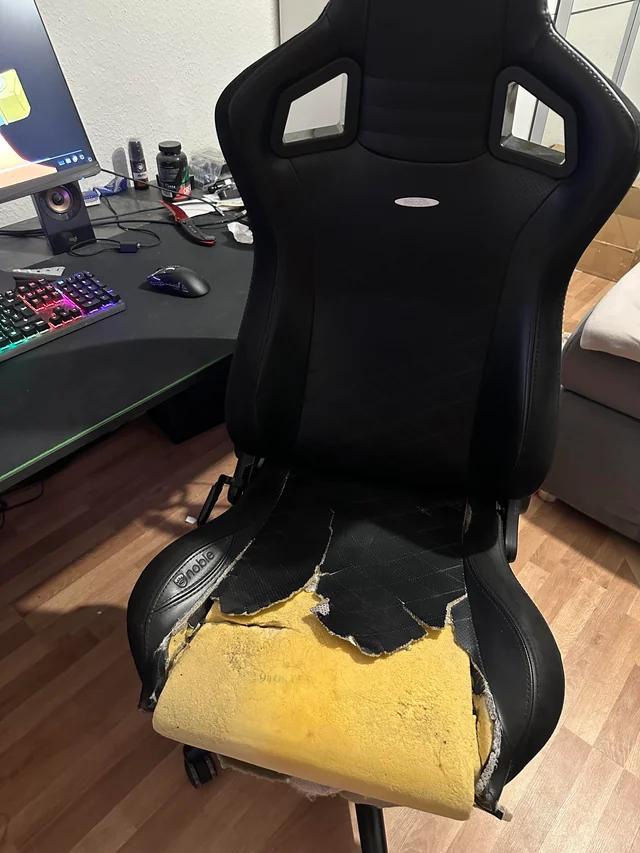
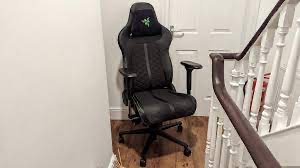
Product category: items_chair
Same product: no